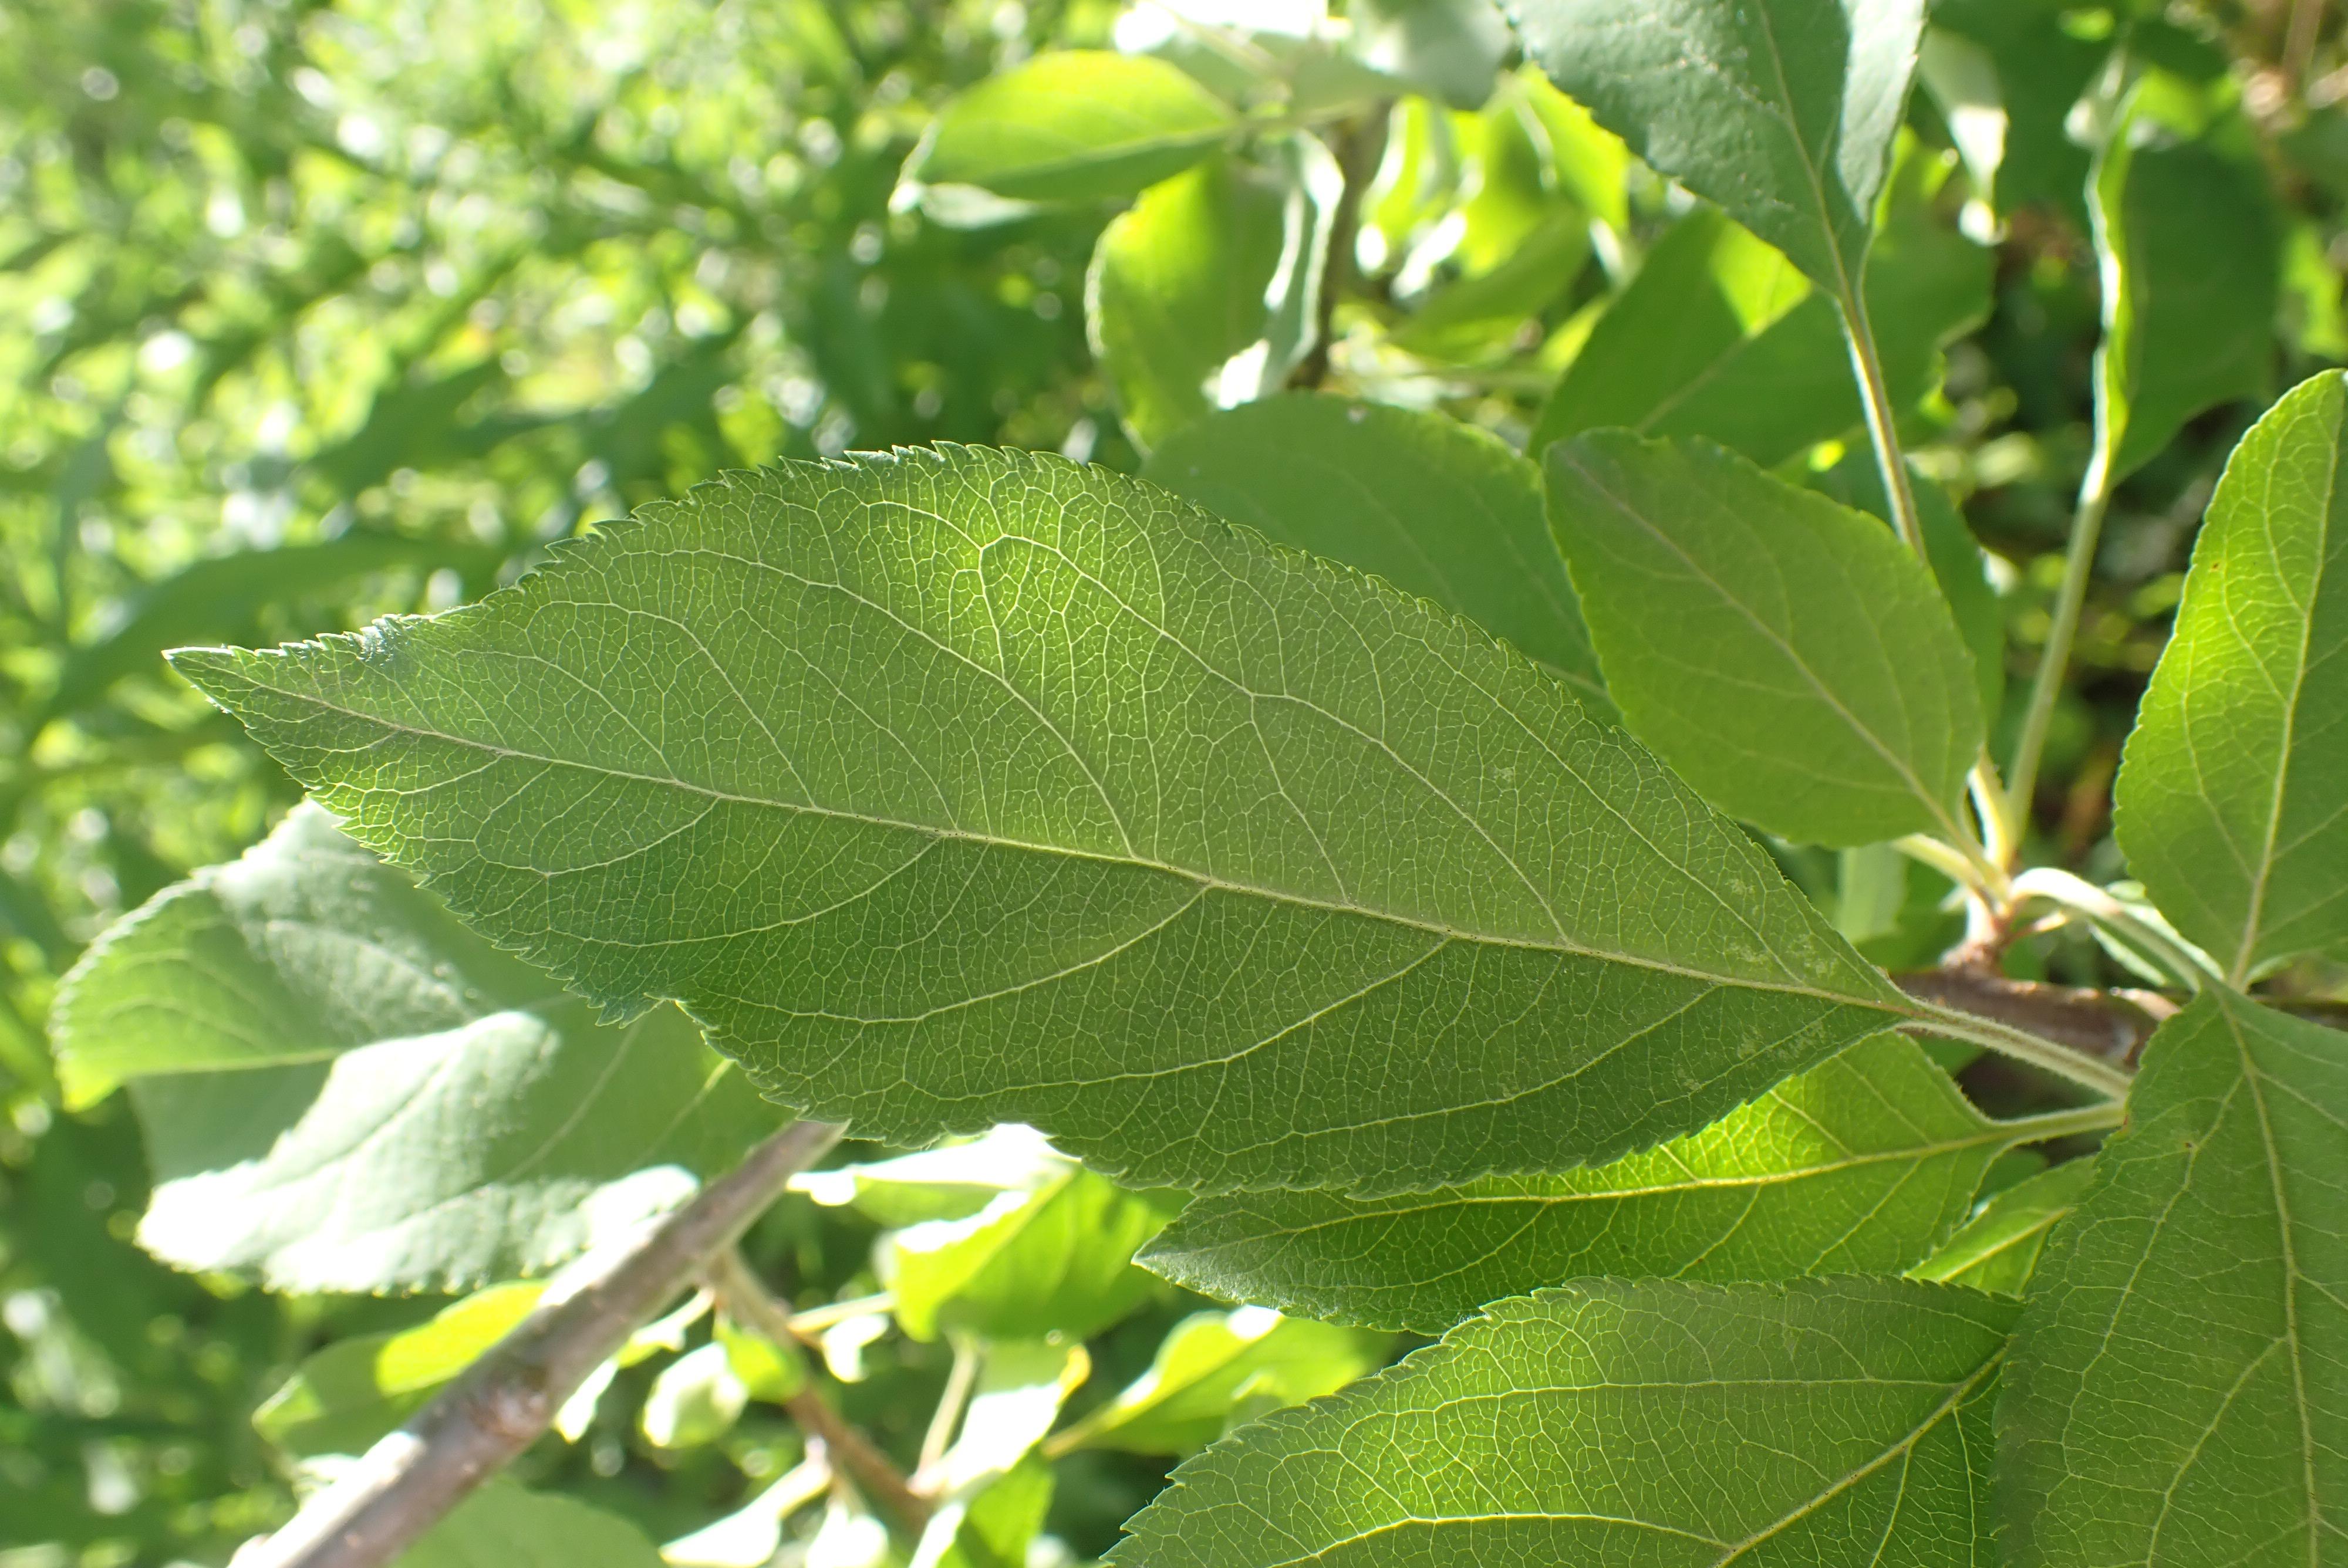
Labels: healthy